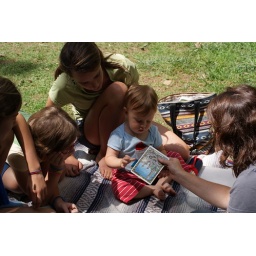
camping at loft mountain in the blue ridge